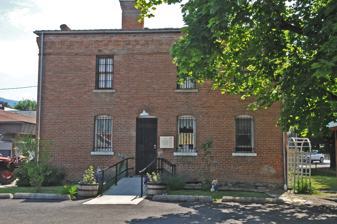
Building: Sanders County Jail
Country: United States of America
Year built: 1907
United States historic place Sanders County Jail U.S. National Register of Historic Places Show map of Montana Show map of the United States Location Madison and Maiden Lane, Thompson Falls, Montana Coordinates 47°35′42″N 115°21′0″W / 47.59500°N 115.35000°W / 47.59500; -115.35000 Area less than one acre Built 1907 Built by Christian & Gobelet MPS Thompson Falls MRA NRHP reference No. 86002774 Added to NRHP October 7, 1986 The Sanders County Jail is a historic jail built in 1907 in Thompson Falls in Sanders County, Montana .  It was listed on the National Register of Historic Places in 1986. It was built by contractors Christian & Gobelet for $5,000 and is a two-story brick building on a stone and mortar foundation.  It has a shallow hipped roof .  It has jail cells installed by the Paully Jail Company of St. Louis . In 1984 it was the oldest surviving county building, and it was rented out to the Thompson Falls Historical Society . References